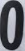
Number: 0